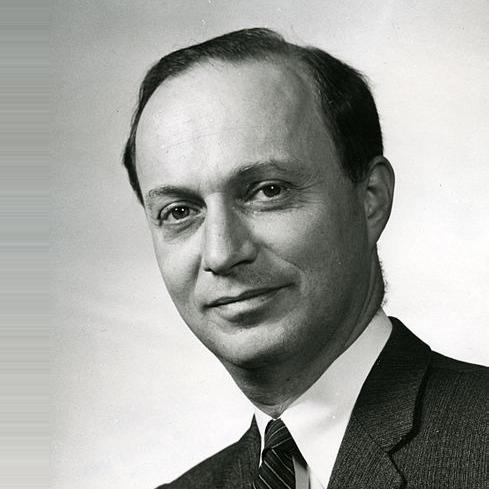
Age: 44